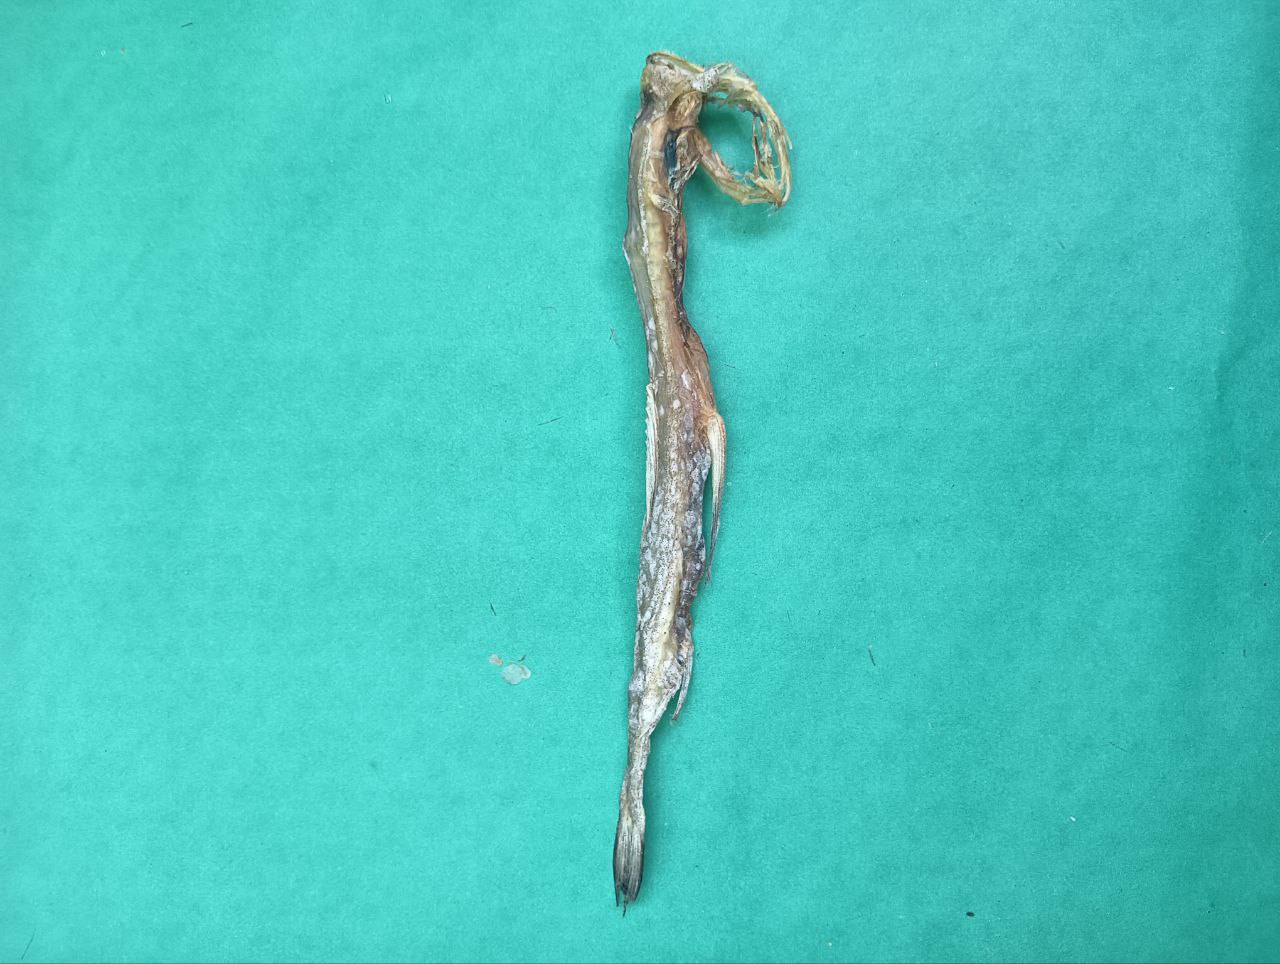
Species: Loitta